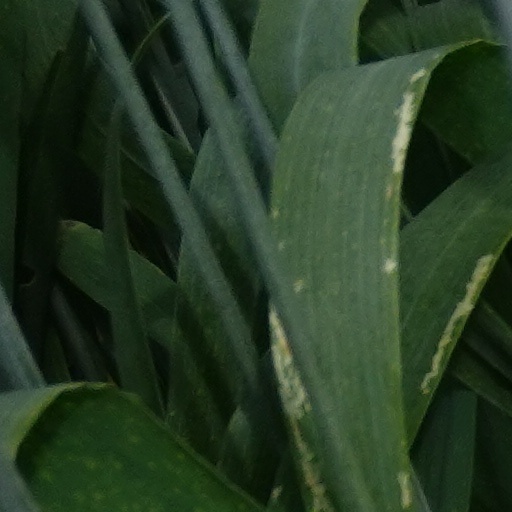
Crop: wheat